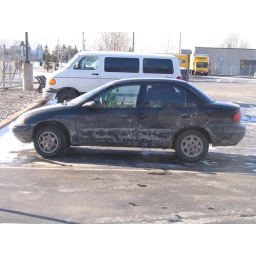
plant in car